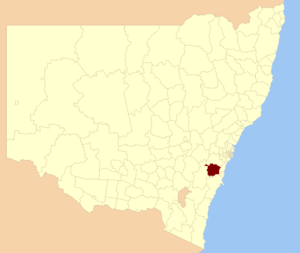
Le comté de Wingecarribee est une zone d'administration locale située dans l'État de Nouvelle-Galles du Sud en Australie. Son siège se trouve à Moss Vale.